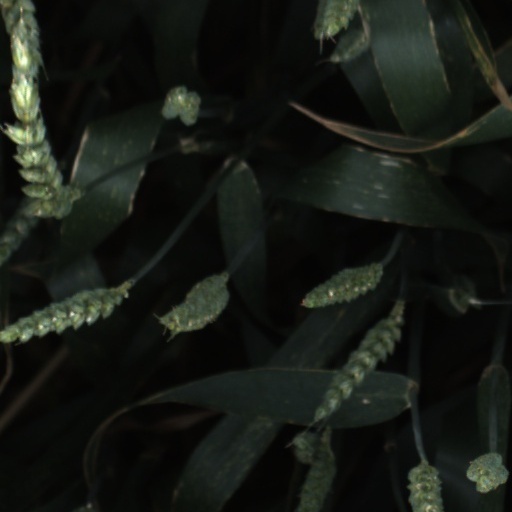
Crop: wheat